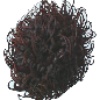
Label: rambutan